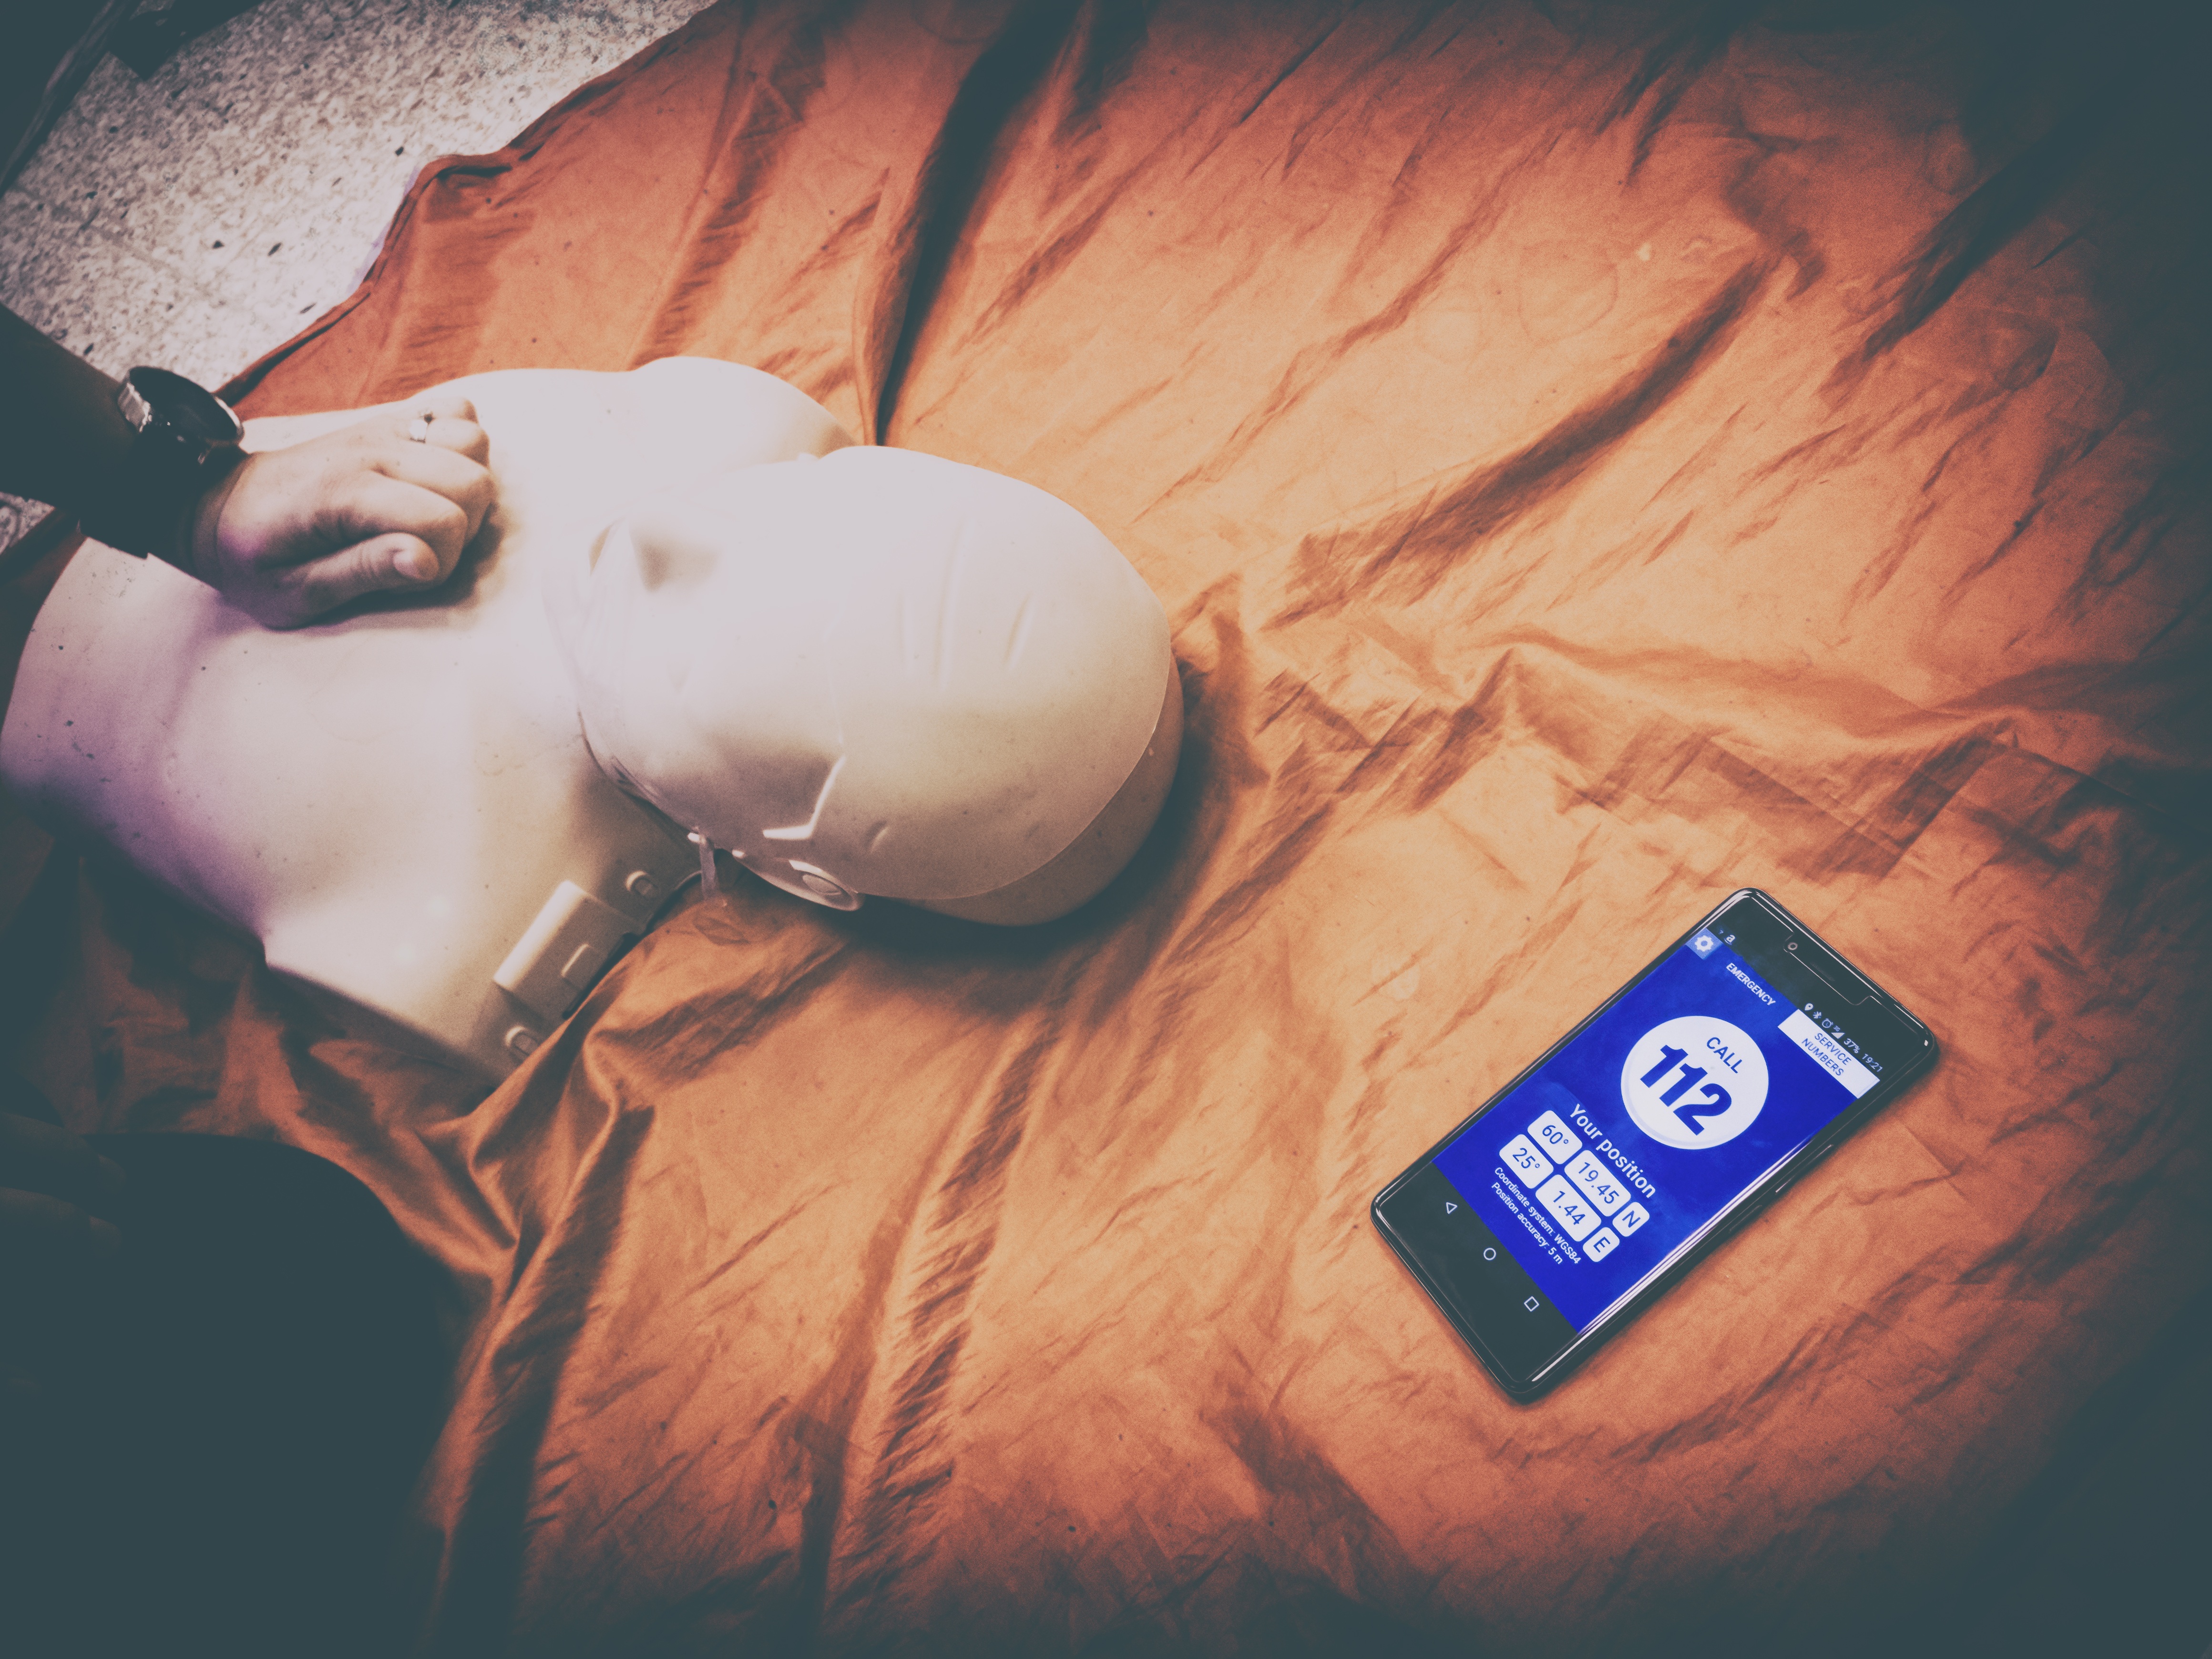
hand, color, blue, arm, life, human body, illustration, image, organ, recovery, 112, assistance, sense, life saving, to the rescue, emergency number, the act of breathing